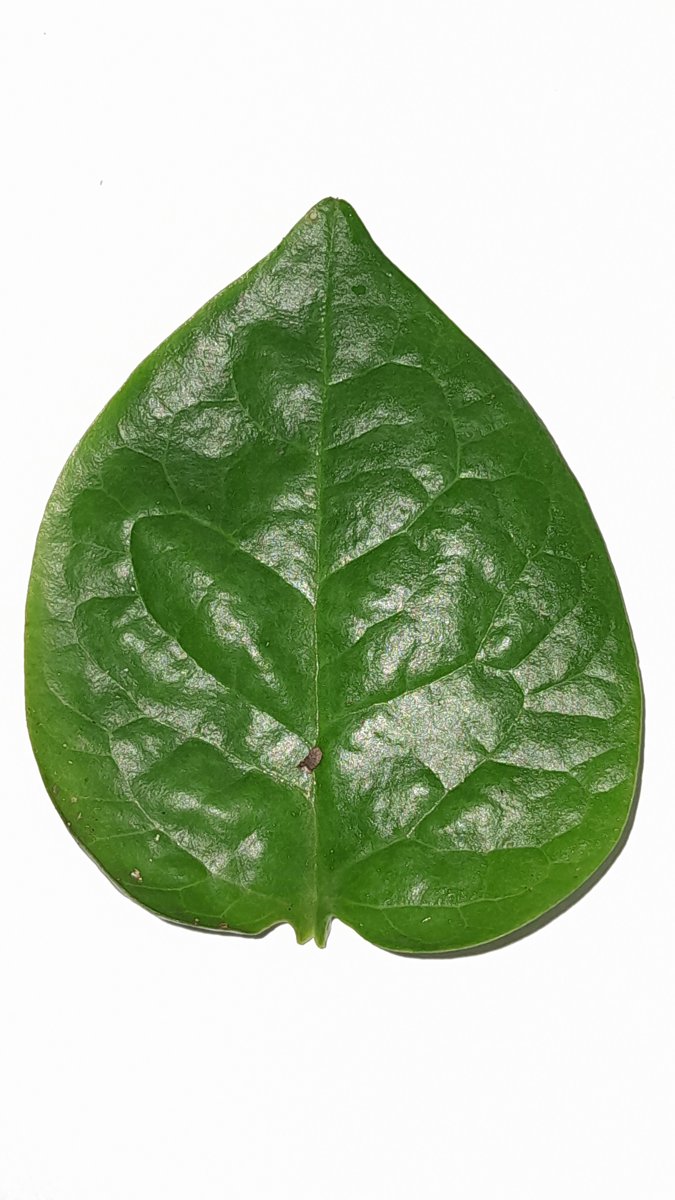
Label: Healthy-Leaf